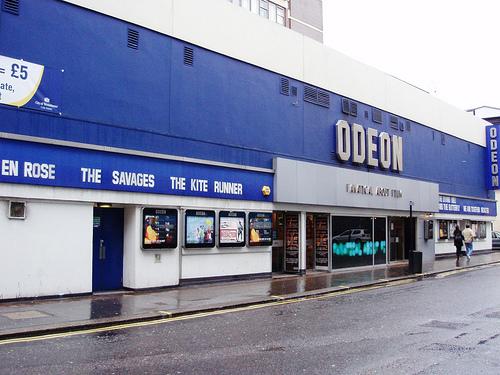
Weather: rain or strom